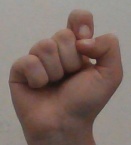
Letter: fa